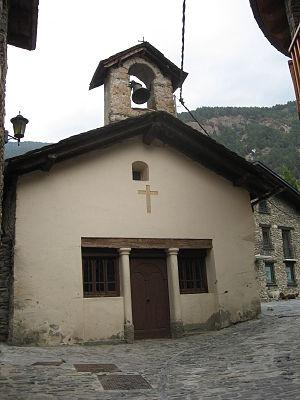
Sornàs est l'un des huit villages ainsi que l'un des cinq quarts de la paroisse d'Ordino en Andorre. Il comptait 255 habitants en 2017.
Cet article recense les édifices protégés d'Andorre.